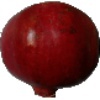
Label: Pomegranate 1